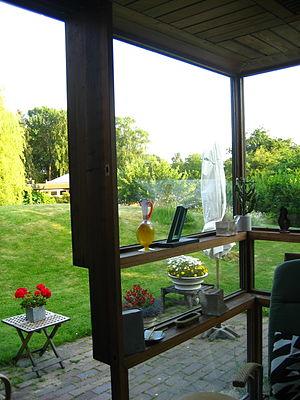
Sverre Fehn est un architecte et professeur d'architecture né le 14 août 1924 à Kongsberg en Norvège et mort le 23 février 2009.